Kirchheim, Hesse

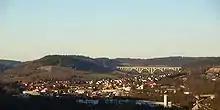
Kircheim with the A 7 and the Wälsebach valley bridge in the background

The community lies on the south slope of the Knüllgebirge (range) in the valley of the brook Ibra and the Aula, which empties into the Fulda near Niederaula. The local mountain is the 636 m-high Eisenberg.